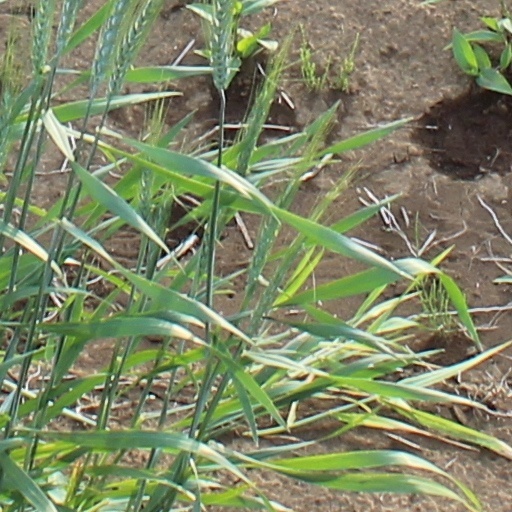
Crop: wheat